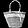
Label: Bag